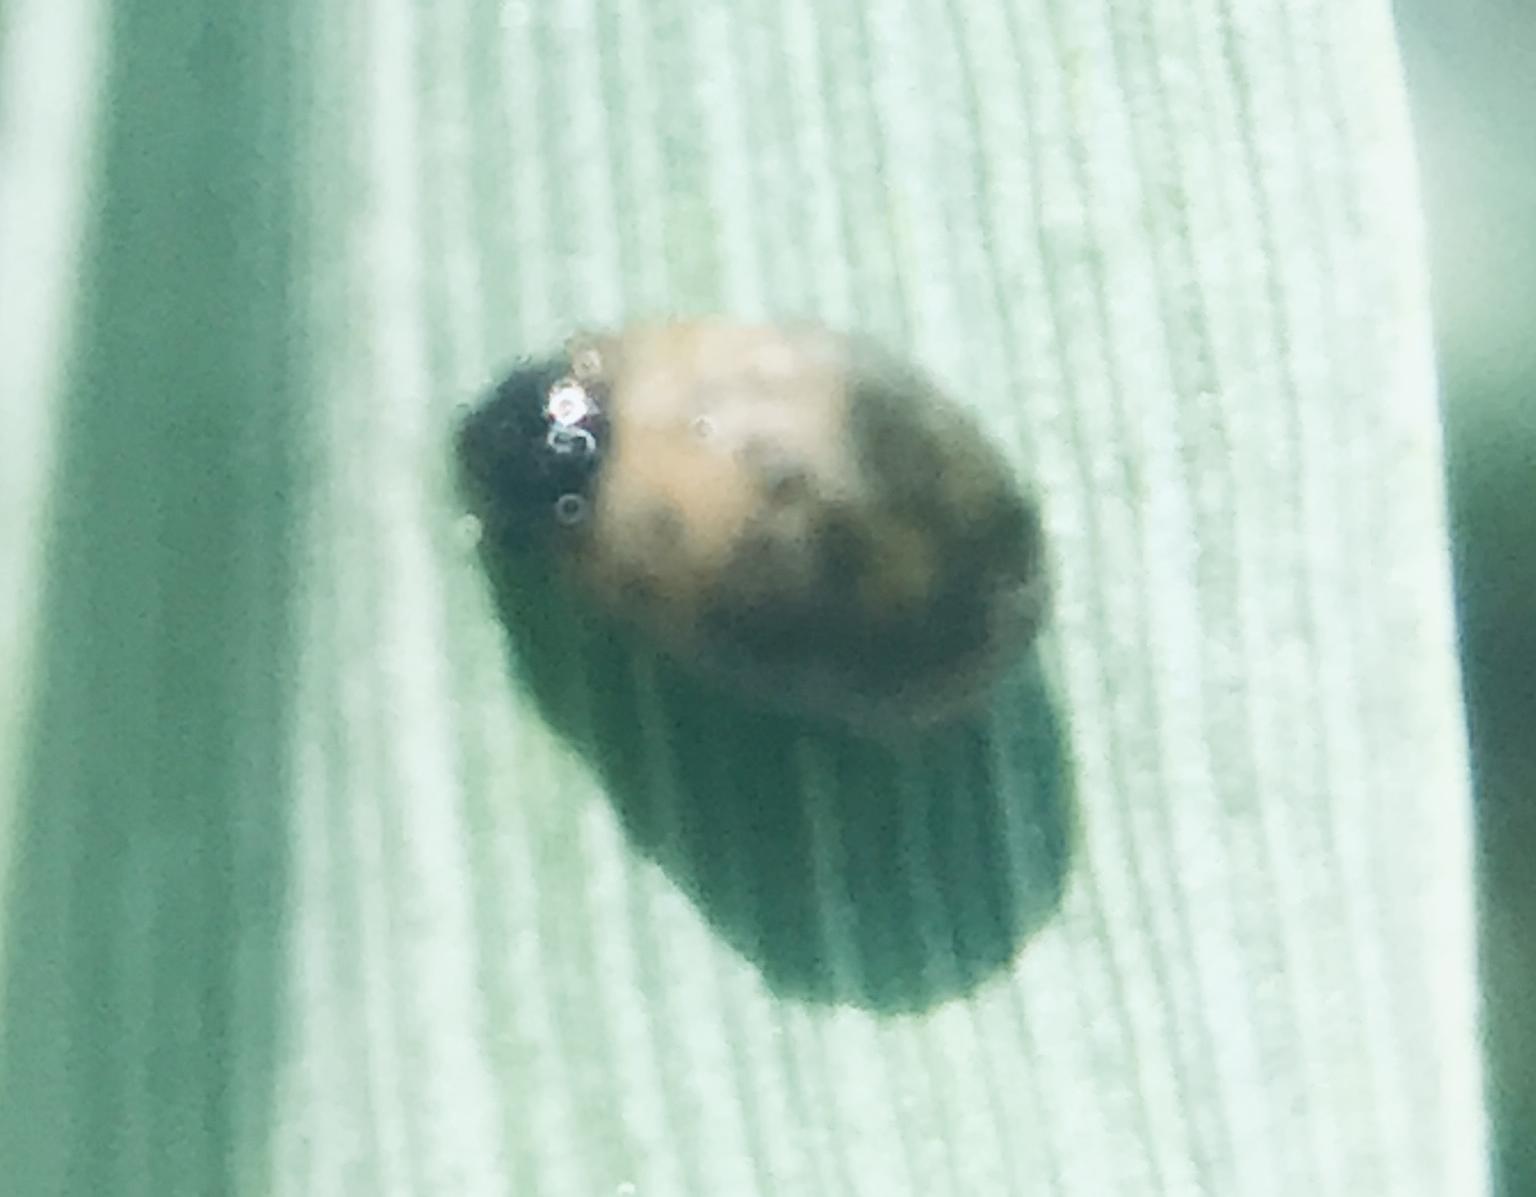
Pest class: cereal_leaf_beetle